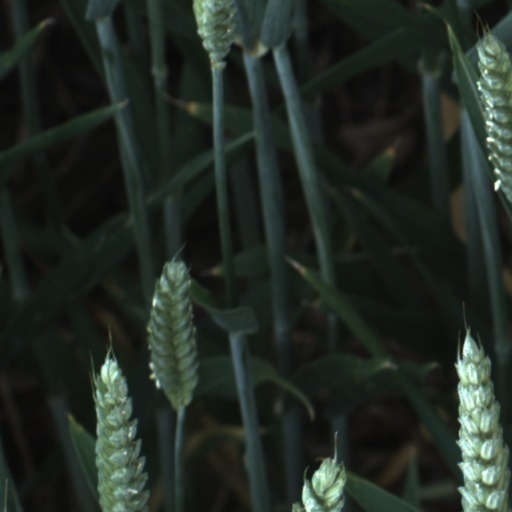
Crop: wheat